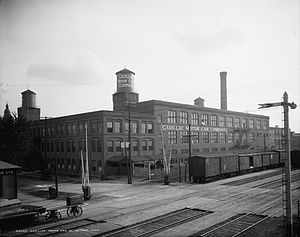
Detroit / Historie / Anden halvdel af 1900-tallet
Cadillac Motor Co..(c.1910)